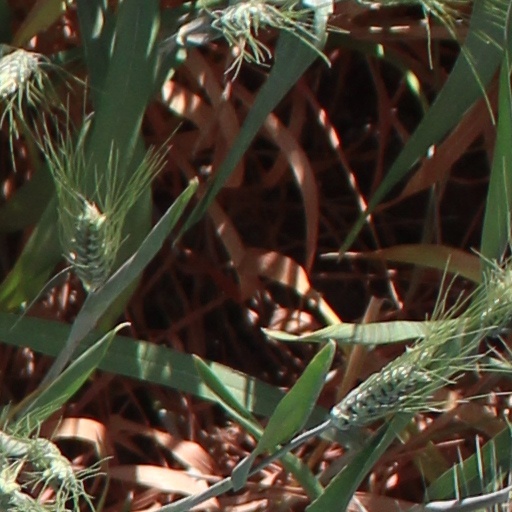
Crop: wheat